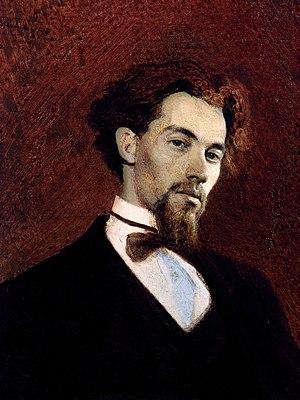
Travaux de réparation sur une ligne de chemin de fer ou Réparation sur une voie ferrée est un tableau du peintre russe Constantin Savitski, qu'il a achevé en 1874. Il est conservé à la Galerie Tretiakov